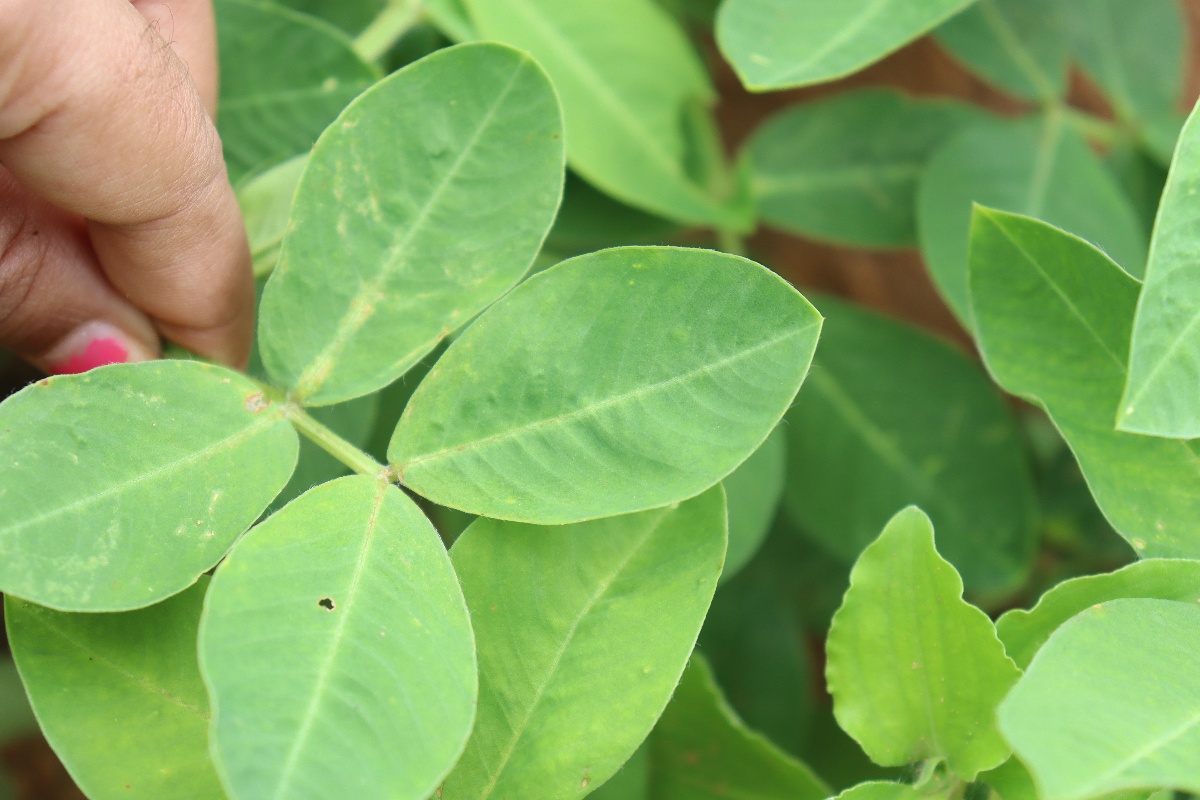
Label: healthy leaf